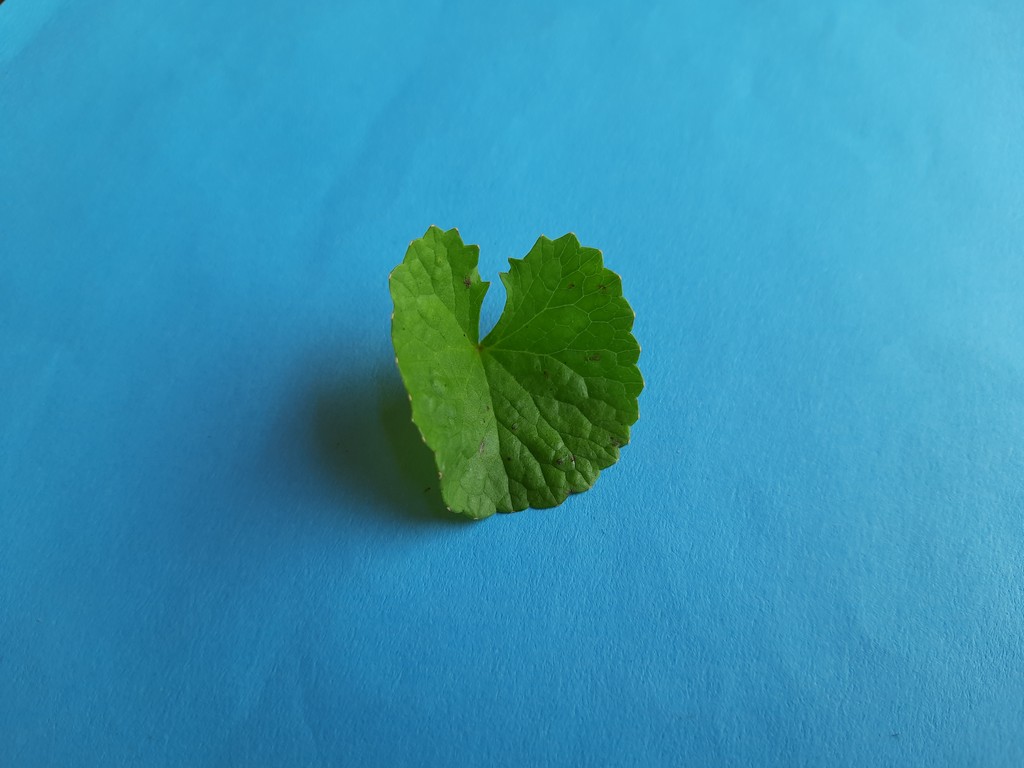
Label: Unhealthy